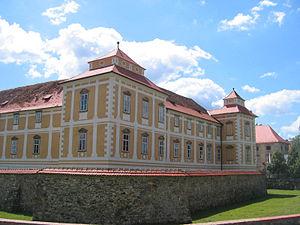
Slovenska Bistrica est le nom d'une commune du nord-est de la Slovénie, située au sud de la ville importante de Maribor.